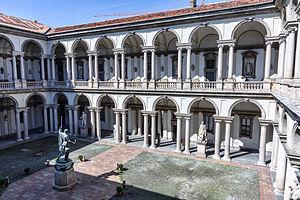
Milan - Pinacothèque de Brera - Cour intérieure
Une pinacothèque est un musée exposant des œuvres picturales. Ce terme est généralement utilisé pour désigner des musées en Italie et en Allemagne.
La pinacothèque de Brera est un musée d'art ancien et moderne de Milan, qui se trouve au 28 Via Brera, dans le quartier du même nom.
Milan [milɑ̃] est une ville d'Italie située au nord du pays, à proximité des Alpes. Chef-lieu de la région Lombardie, située au milieu de la plaine du Pô, la ville de Milan compte 1 404 239 en 2019, ce qui en fait la deuxième ville d'Italie en nombre d'habitants. La Ville métropolitaine de Milan compte 3 261 873 d'habitants en 2019. Elle constitue toutefois la plus grande aire urbaine du pays, avec ses 7 123 563 d'habitants en 2009. Région dynamique et densément peuplée, cœur industriel et poumon financier de l'Italie, elle représente la partie méridionale de la dorsale européenne, aussi appelée « Banane bleue ».
La Bibliothèque nationale de Brera est une bibliothèque publique d'État en Italie, située à Milan, en Lombardie.